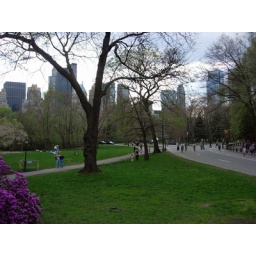
On Saturday, Julian and I decided to bike through Manhattan and play guitar in Central Park.